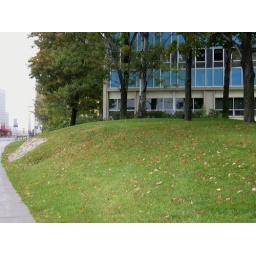
The Science building on campus. I liked the way the trees looked like collums in front of the building.